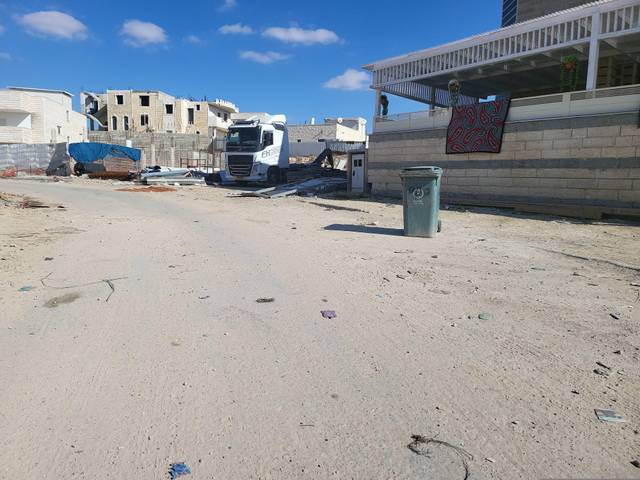
Region: Israel
Coordinates: 31.378, 34.741